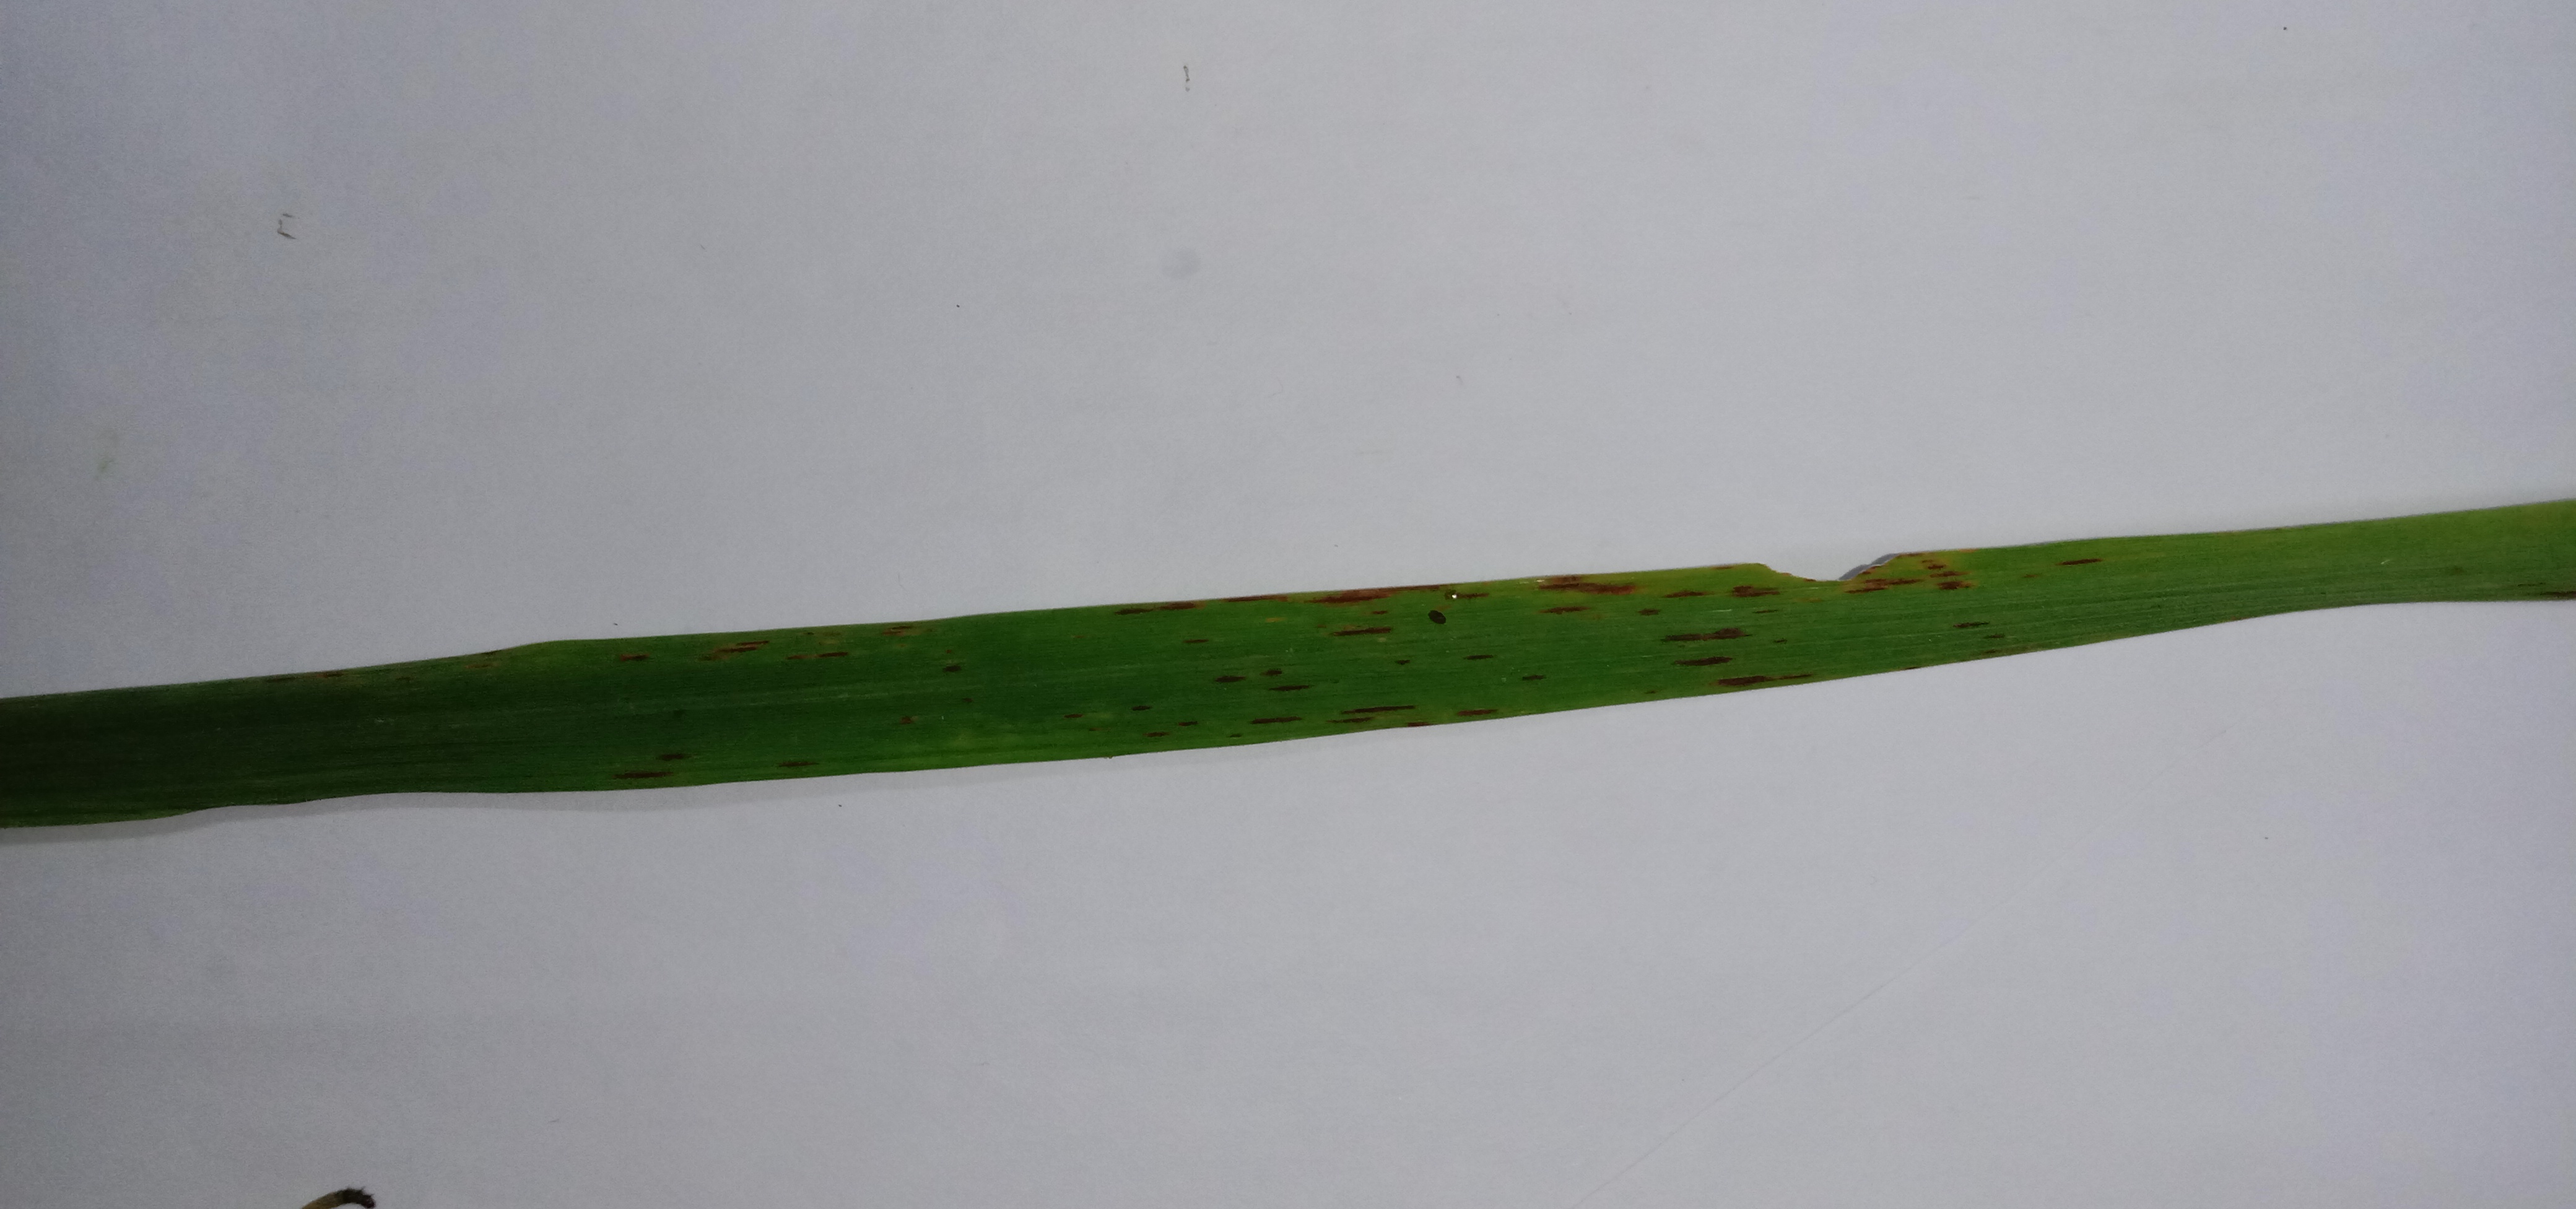
Label: Rice___Leaf_Blast